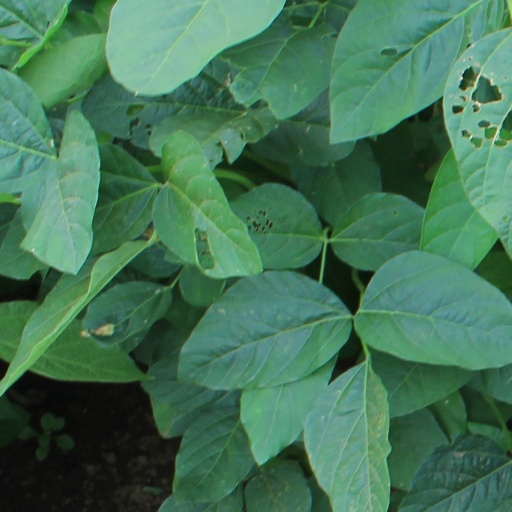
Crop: soybean